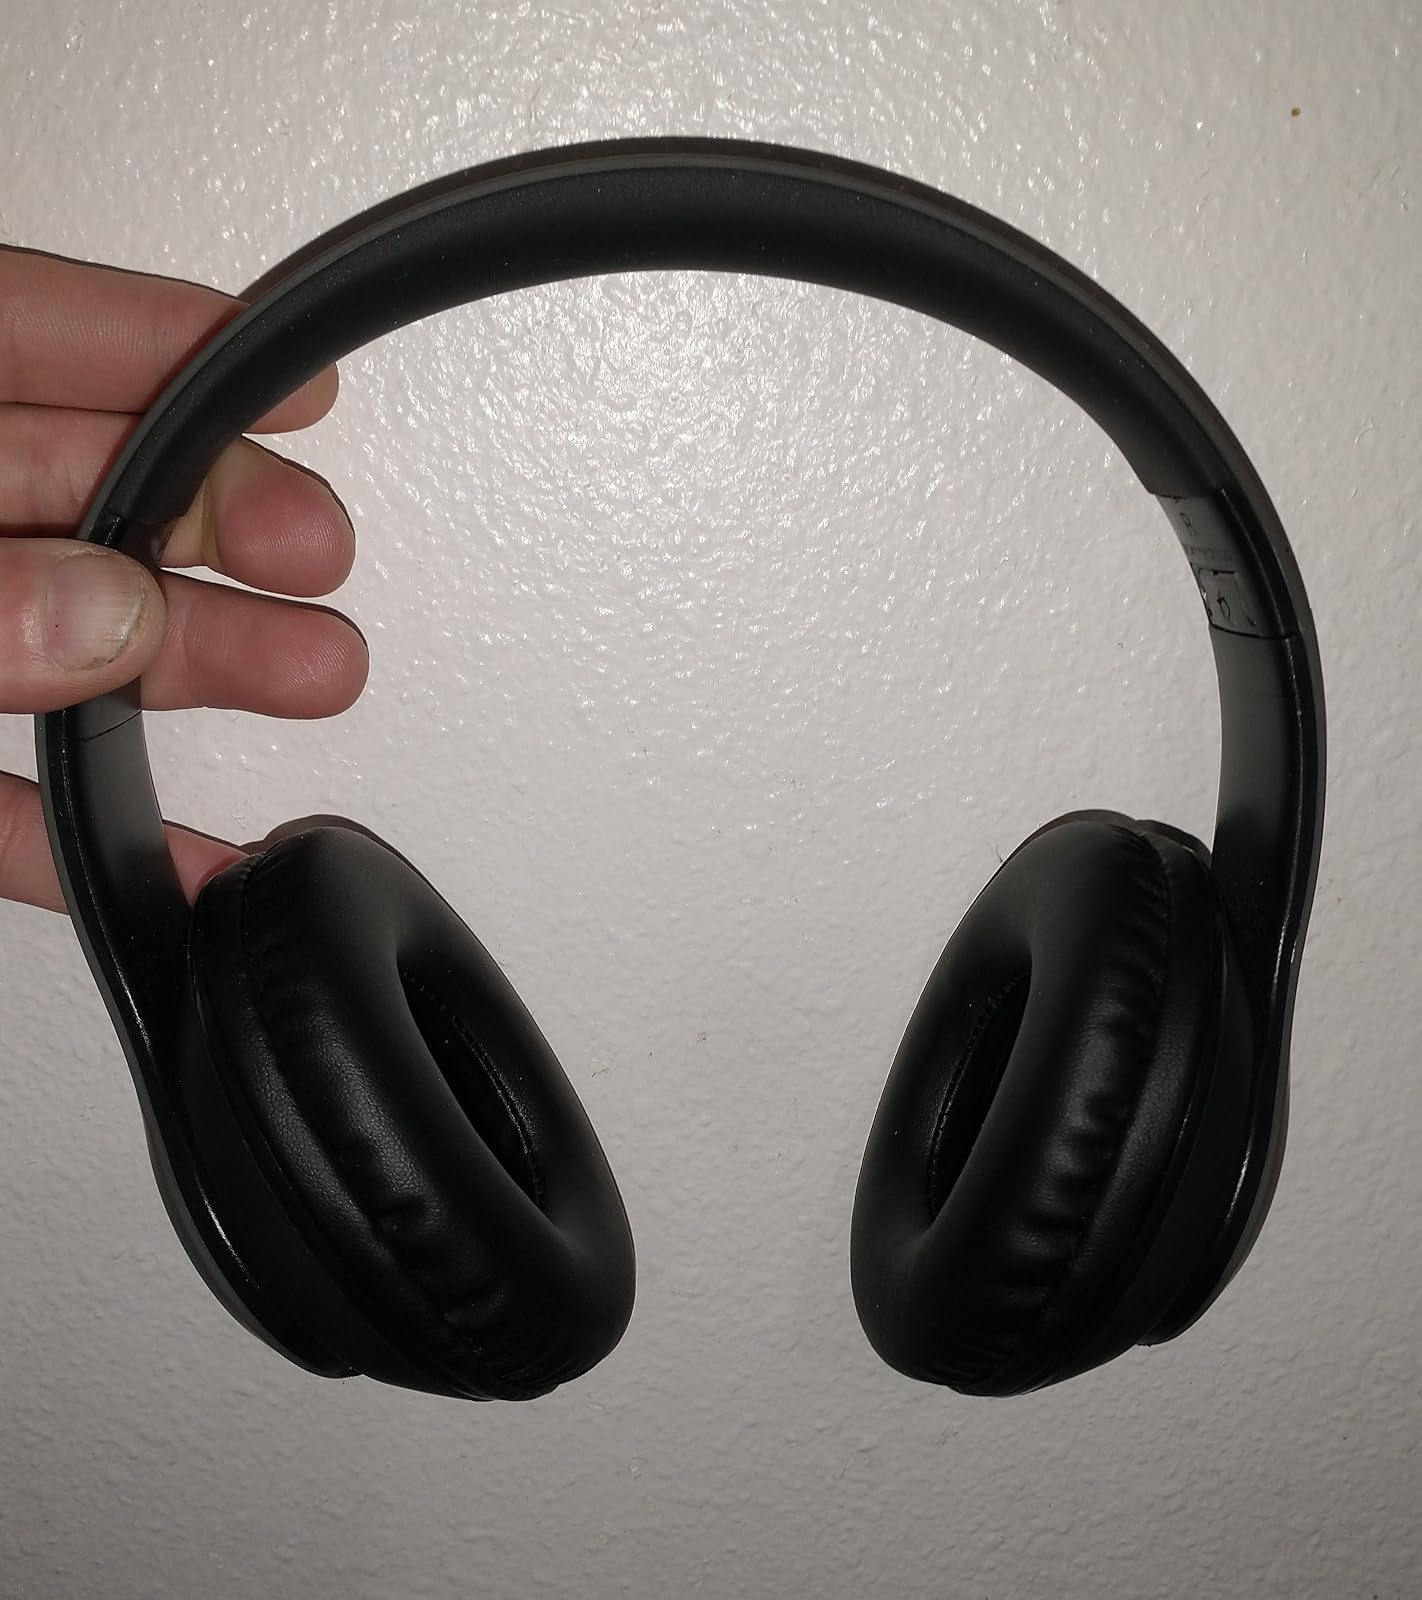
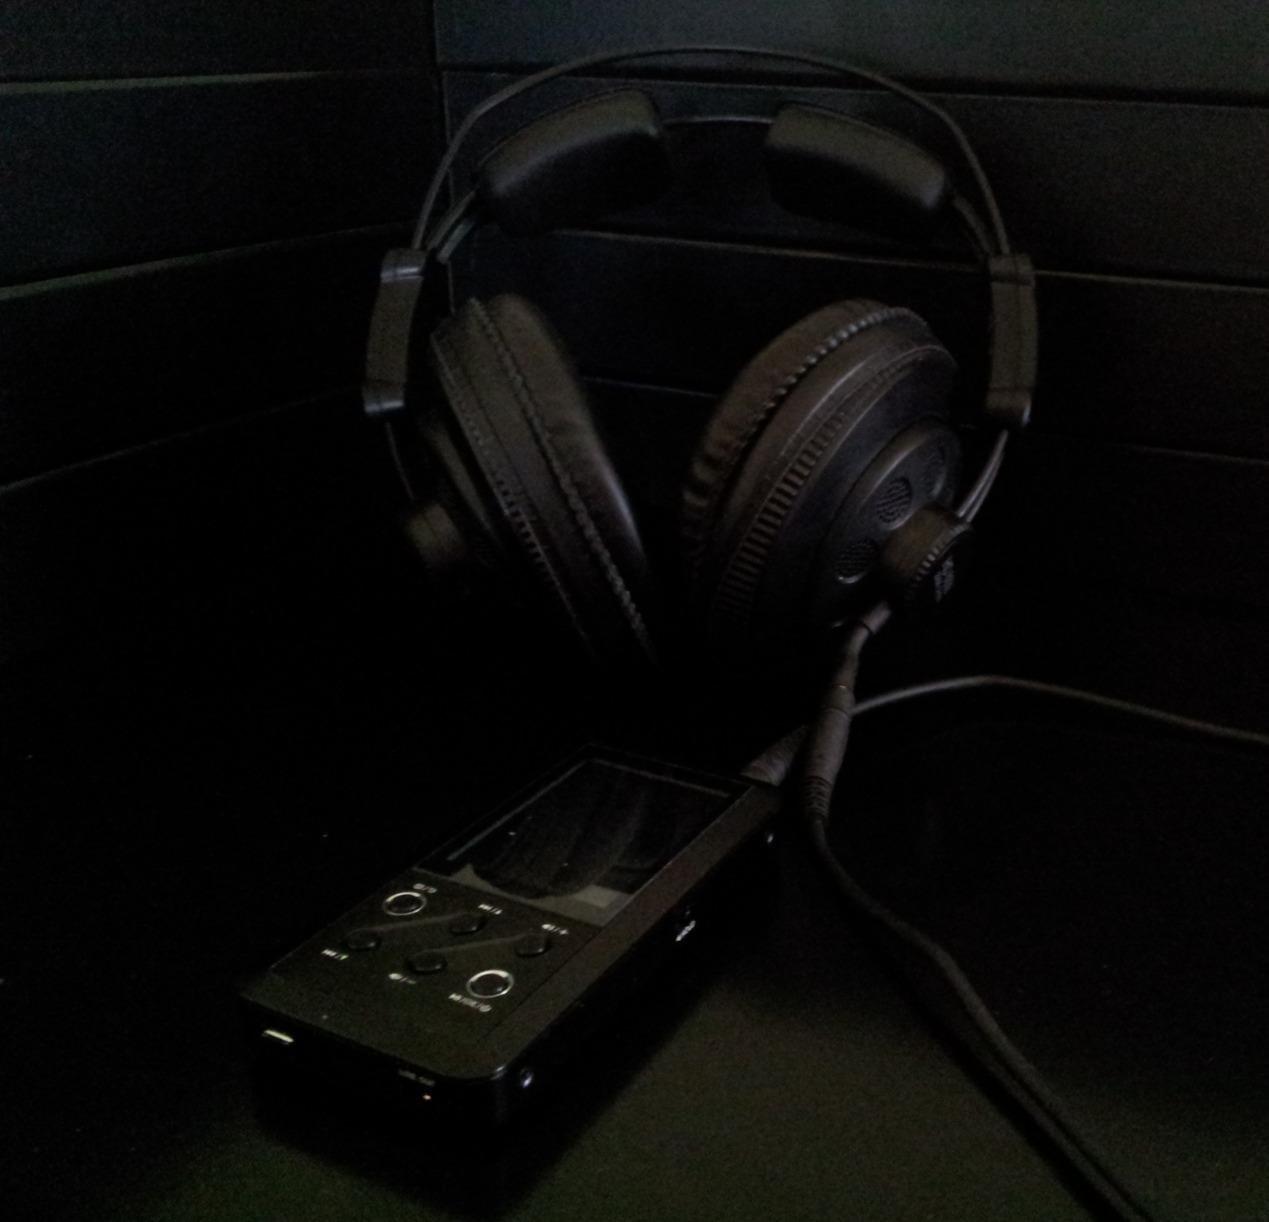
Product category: headphones
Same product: no